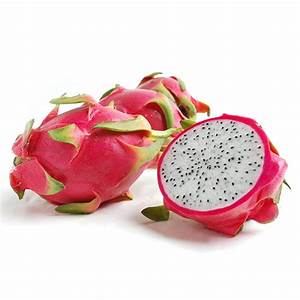
Label: Dragonfruit